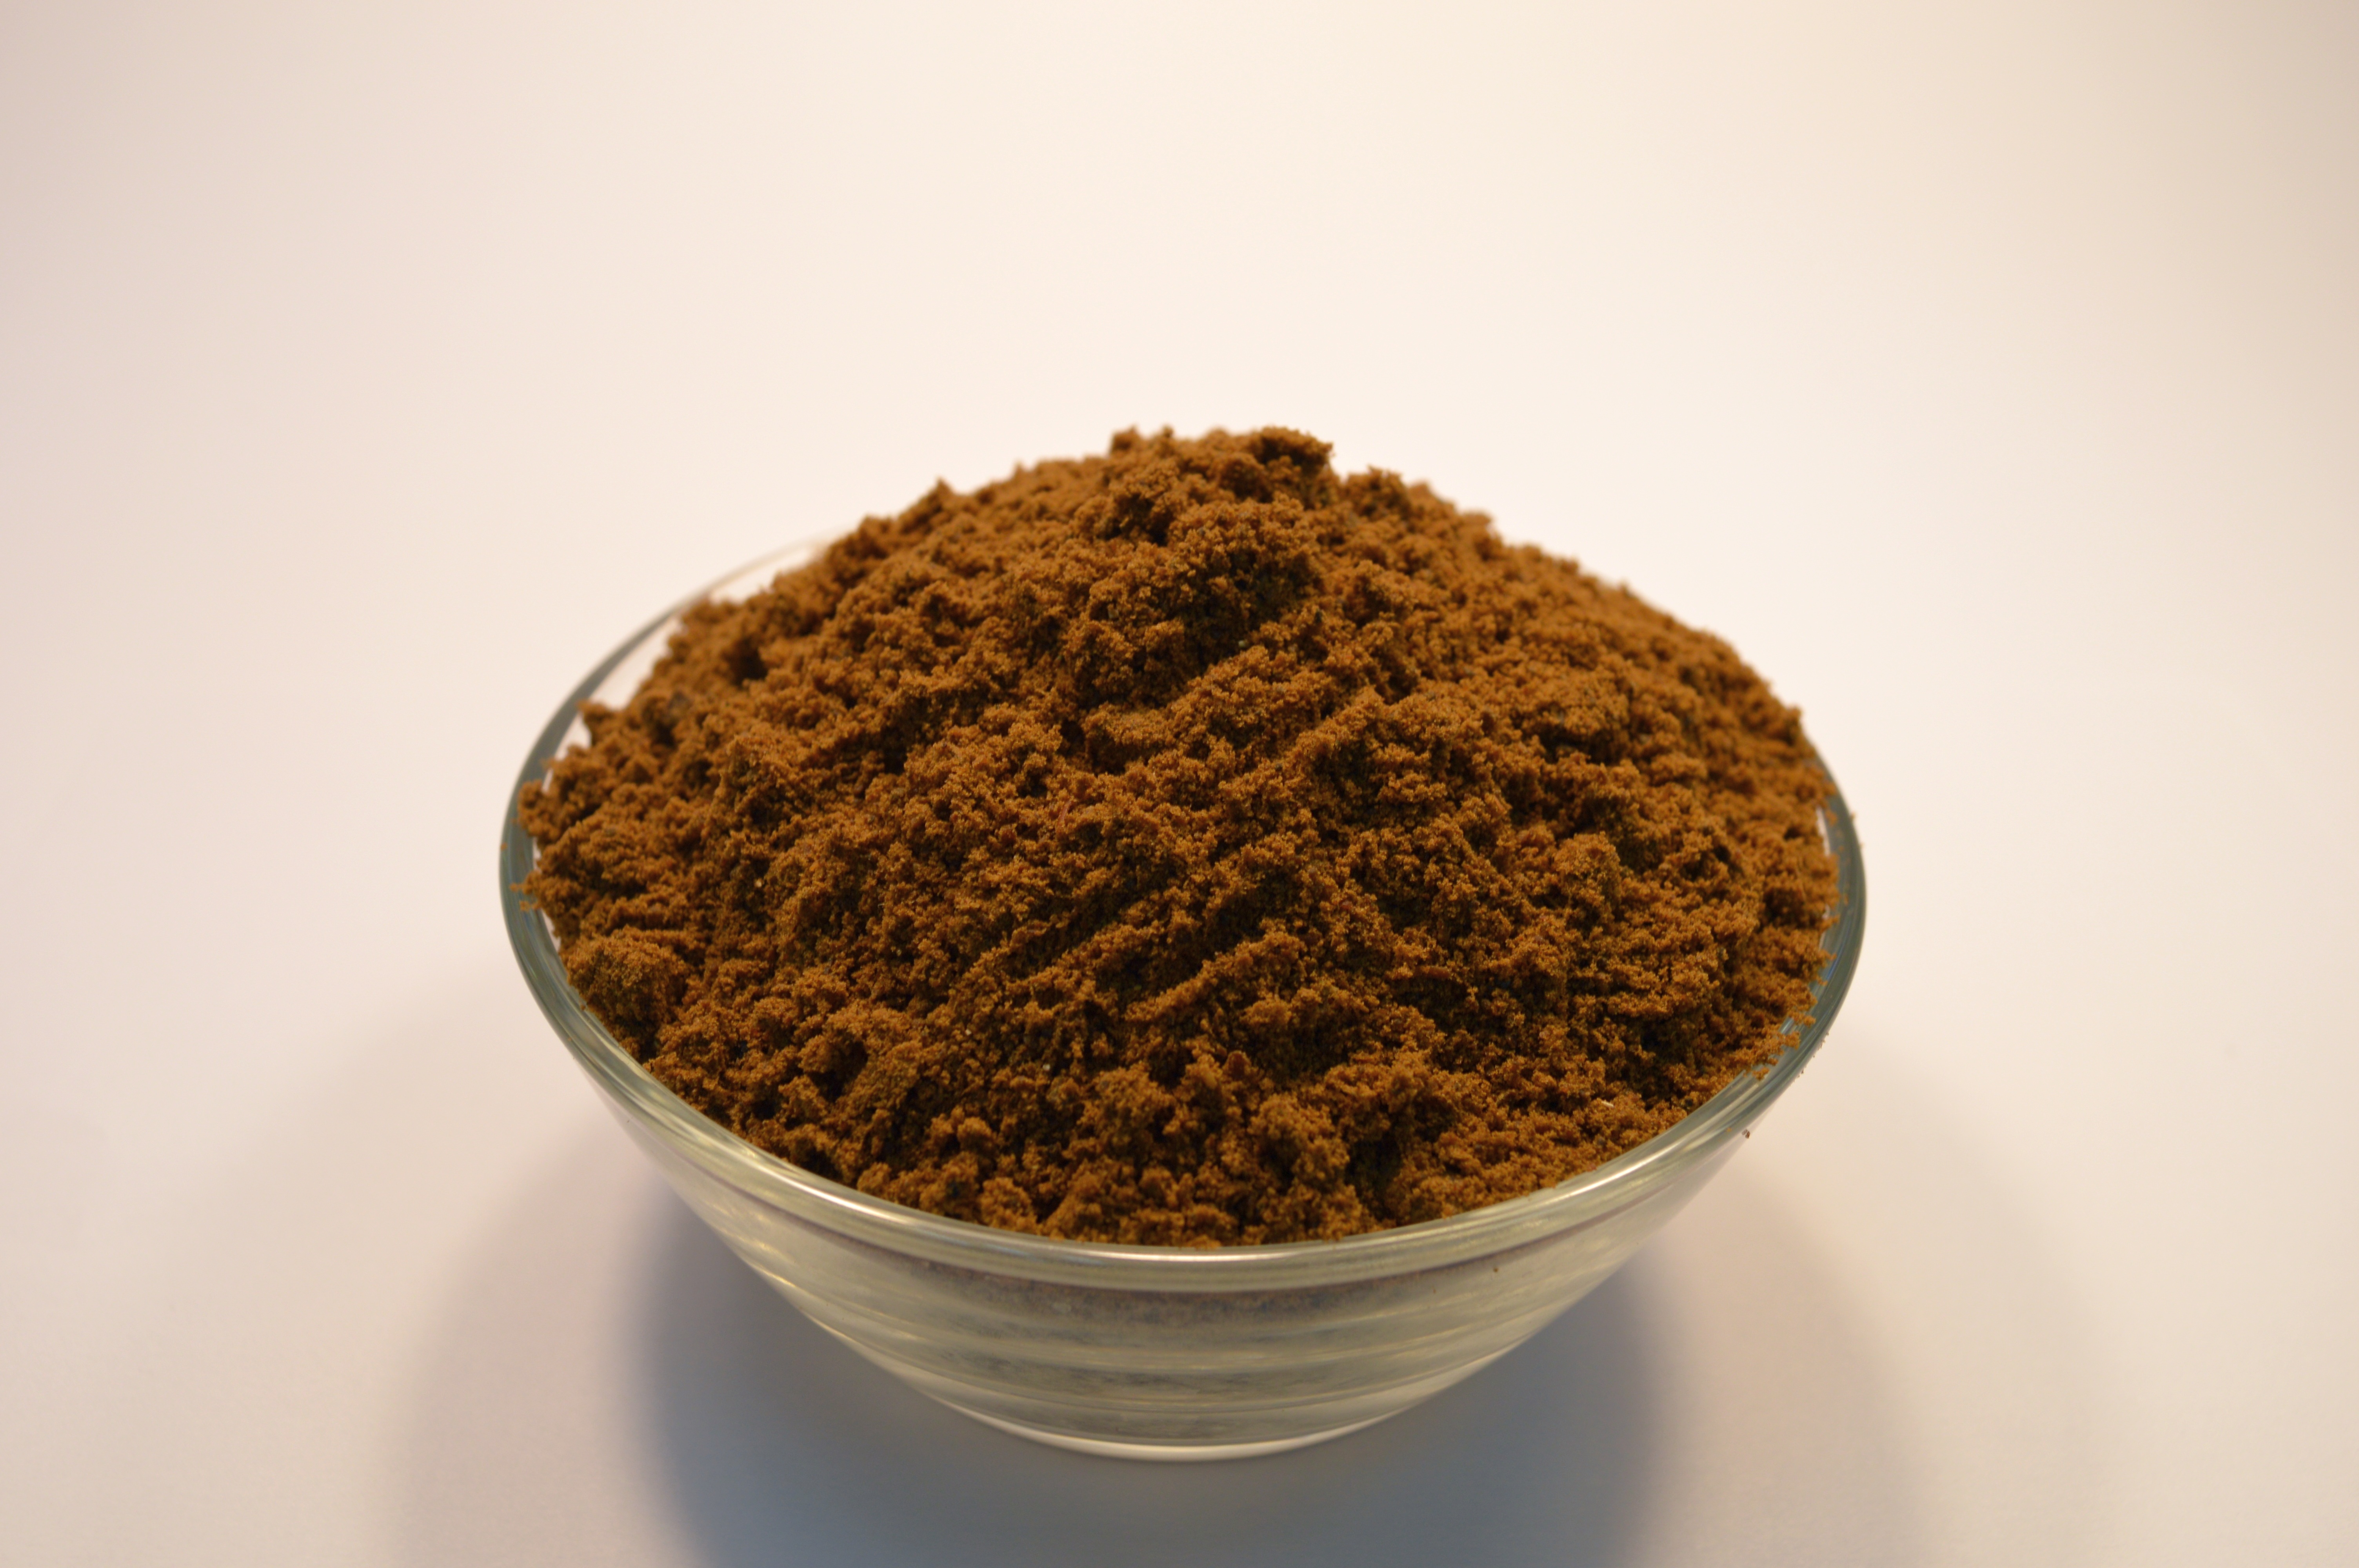
meal, food, herb, produce, crop, plate, soil, drink, flavor, photo shoot, spice mix, plate full of sand